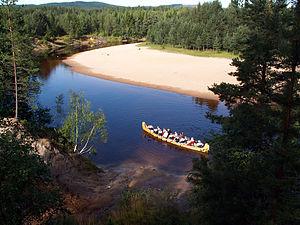
"La rivière Voxnan est un cours d'eau de Suède, dans la région de Hälsingland, et s'étend sur 150 kilomètres de longueur. Elle est protégé comme réserve naturelle et site Natura 2000 à partir du lac ""Siksjön"" jusqu'en aval de Vallhagaforsen.